WWJ-TV

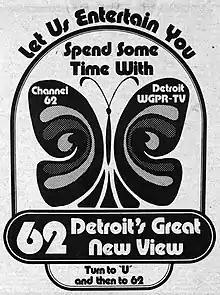
A newspaper ad. A stylized butterfly is in an arched cartouche shape. Above the arch are the words "Let Us Entertain You". Inside and above the butterfly are the words "Spend Some Time With". On the left wing of the butterfly are the words "Channel 62"; on the right side, "Detroit WGPR-TV". Beneath, in a rounded rectangle, is the text "62: Detroit's Great New View", and below that, at the bottom, are the tuning instructions "Turn to 'U' and then to 62".

Where promises of 90 percent local production had once been made by Banks, that figure was 30 percent by the end of 1975. "A Time to Live", the intended star program, was delayed heavily by a conflict-of-interest dispute involving its writers—both of whom were Black reporters for "The Detroit News"—and ultimately never aired, along with several other announced shows. Substantial downsizing and reorganizations took place at WGPR-TV: the news department was reduced from twelve people to six, and Blocker departed after less than a year on the advice of a doctor while Sharon Crews left at the end of 1976 to join WGHP-TV. Altogether, monthly payroll was trimmed from $35,000 to $18,000 by July 1977 alongside other austerity measures. The station had lost as much as $15,000 a week (equivalent to $ in ) during its first year on-air amid threats of equipment repossession and closure. WGPR's transmitter was damaged following an August 1976 thunderstorm, forcing the station to be off-the-air for an entire weekend while repairs were made. Camera tube replacements for one of the two cameras "The Scene" used could not take place, as the $35,000 cost was deemed prohibitive, resulting in mismatched pictures from the cameras. Even the technical innovation of using videotape became a hindrance due to continuous wiping, resulting in both degraded overall quality on-air and much of the station's early years being lost.